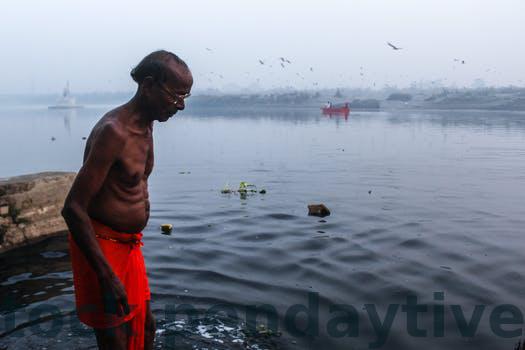
Label: Watermark